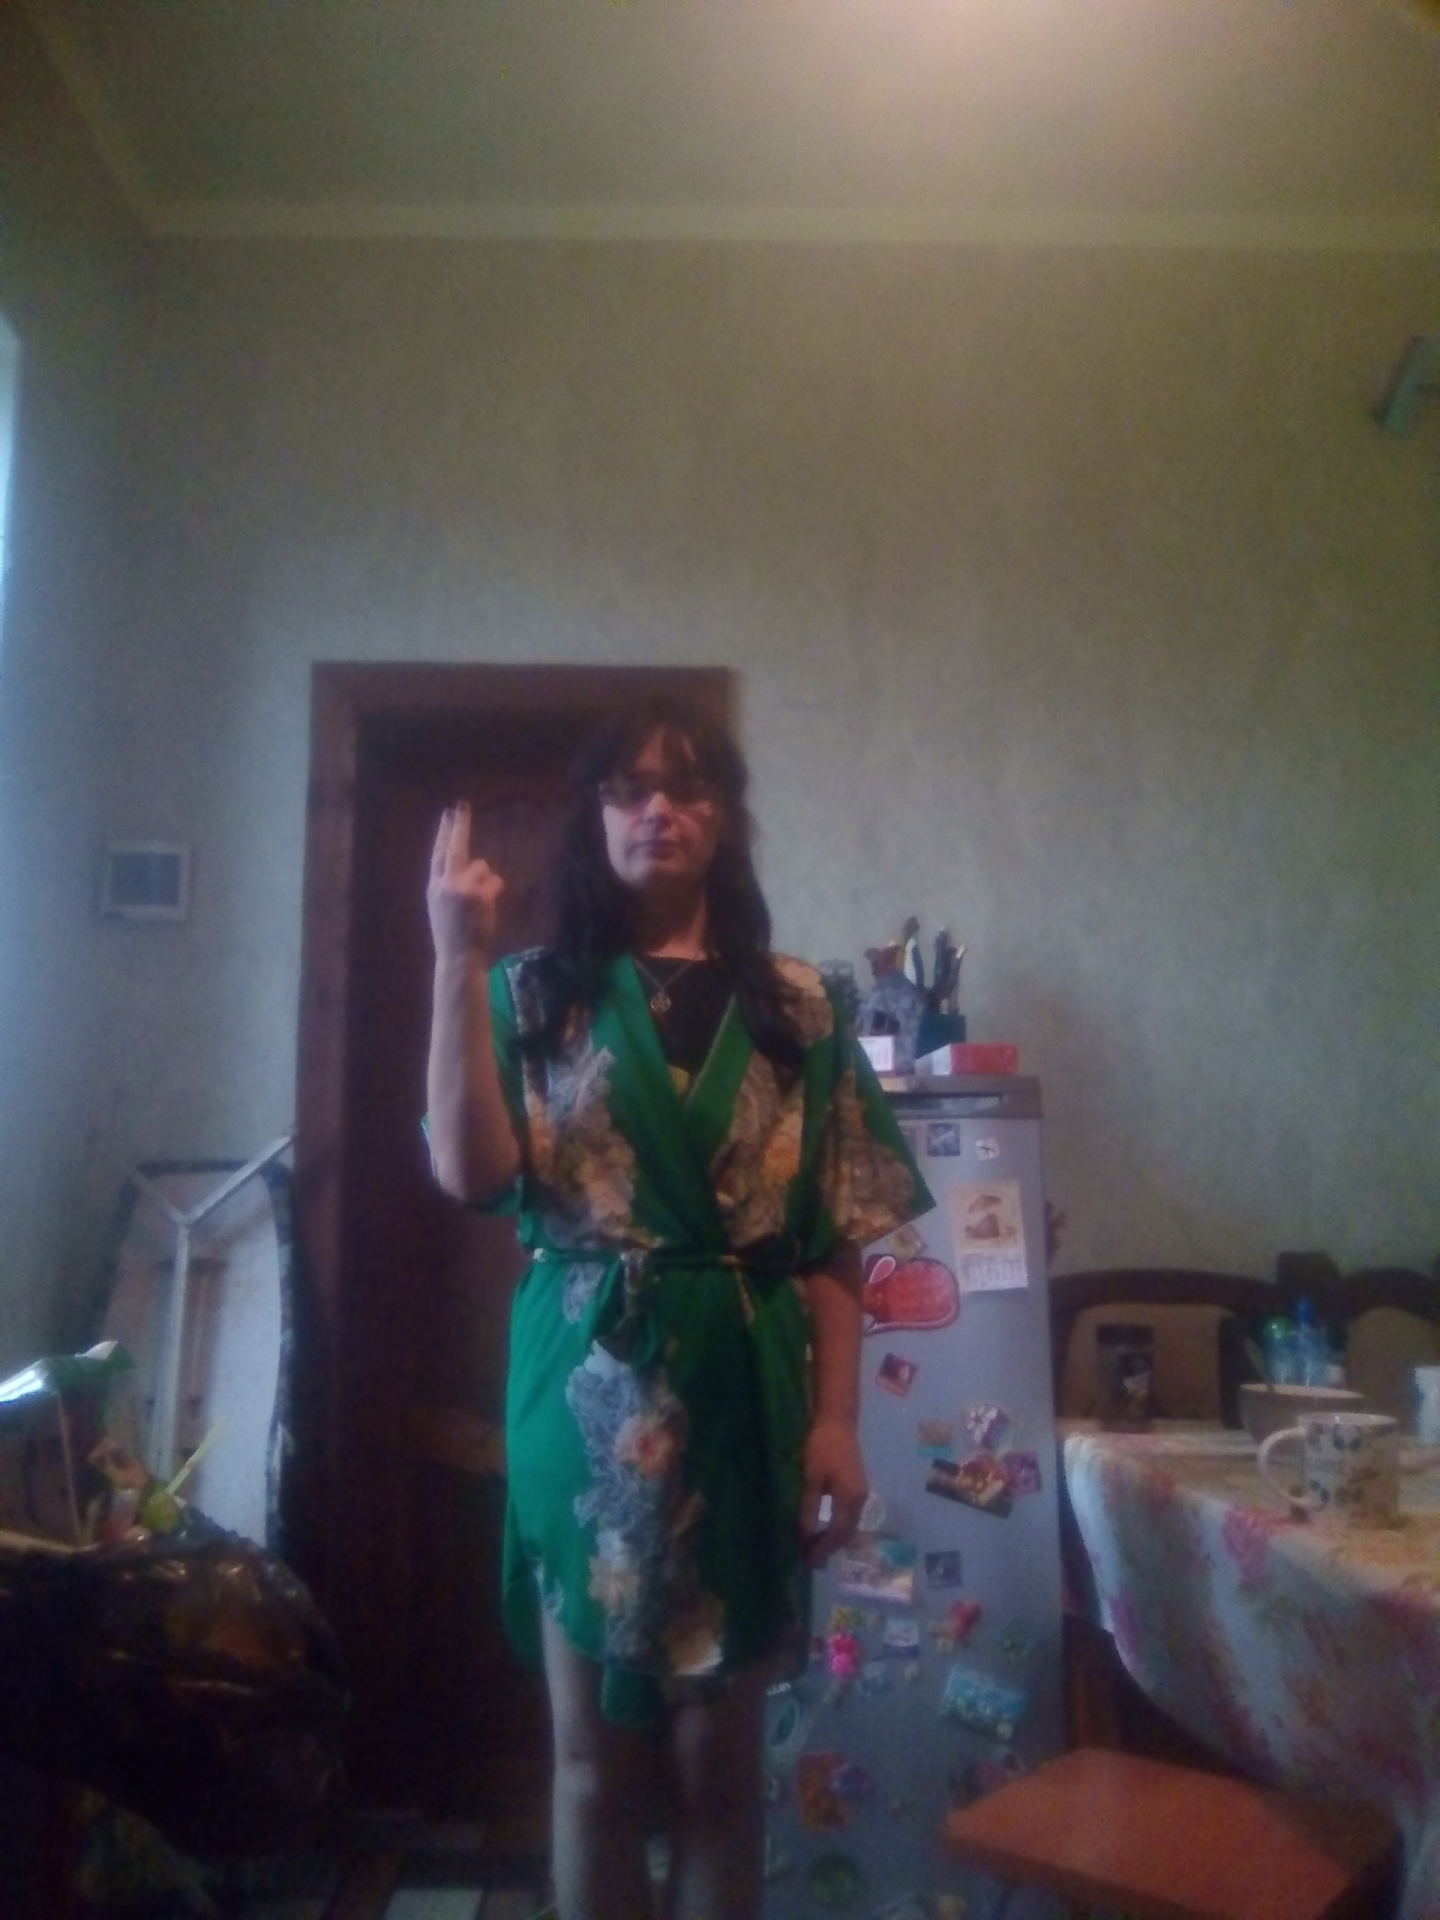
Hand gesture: two_up_inverted